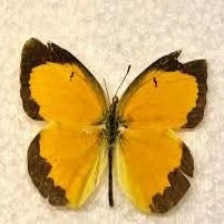
Species: SLEEPY ORANGE
Butterfly family (ImageNet category): sulphur_butterfly